Kyline Alcantara

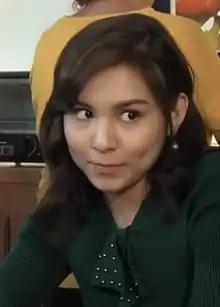
Alcantara in 2018

Alcantara’s breakthrough in her career happened when she appeared as Cheska De Villa, a villain, in the television series "Kambal, Karibal" (2017–2018). She initially auditioned for either of her minor or supporting roles in the series, especially that of a younger version of Teresa (Jean Garcia). When GMA Network executives discovered that Alcantara's acting was decent, they convinced her to return for her different role. Her costars in the series, including Bianca Umali, Miguel Tanfelix, Pauline Mendoza, and Jeric Gonzales, presented her with new acting experiences. Alcantara's performance, which won her a PMPC Star Award for Television and received her an Asian Academy Creative Award nomination, was lauded by viewers and proved to be her breakthrough role.